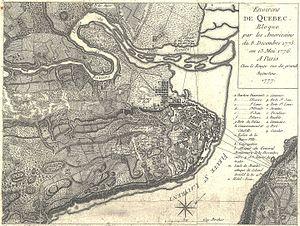
Cet article traite des événements qui se sont produits durant l'année 1776 au Canada.
Cet article traite des événements qui se sont produits durant l'année 1776 au Québec.